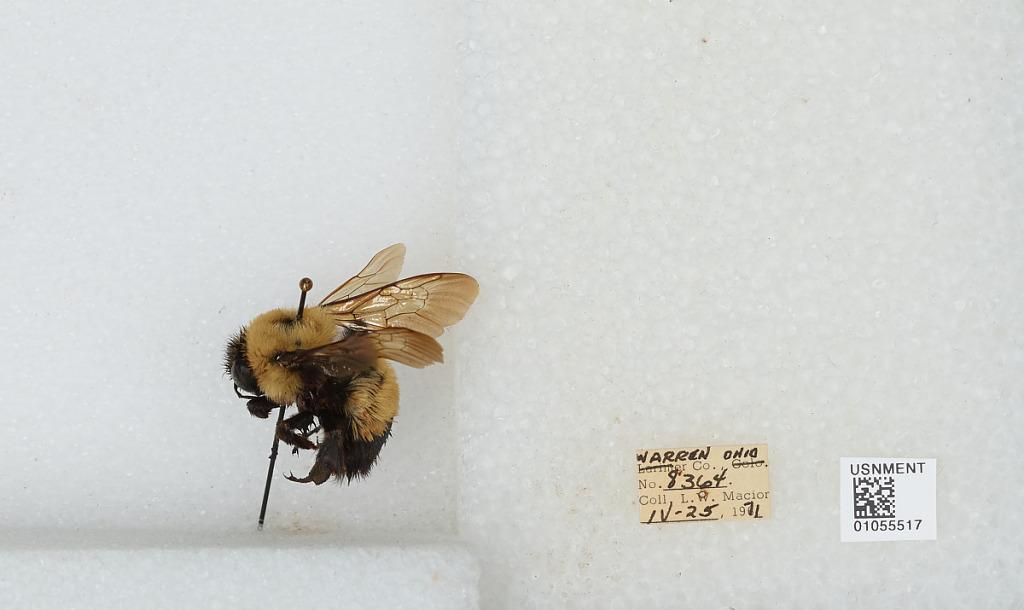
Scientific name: Bombus (Bombus) affinis Cresson
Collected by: L. Macior
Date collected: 1971-4-25
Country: United States
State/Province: Ohio
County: Warren
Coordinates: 39.4242, -84.1856